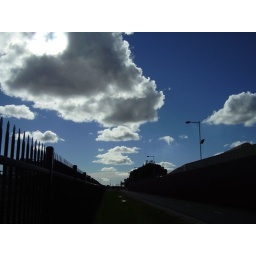
up in the air I fly - zoom zoom a zooma zoom zoom - up in the clear blue sky - zoom zoom a zooma zoom zoom